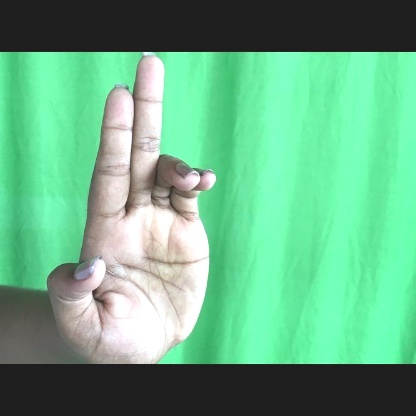
Mudra: Ardhapathaka